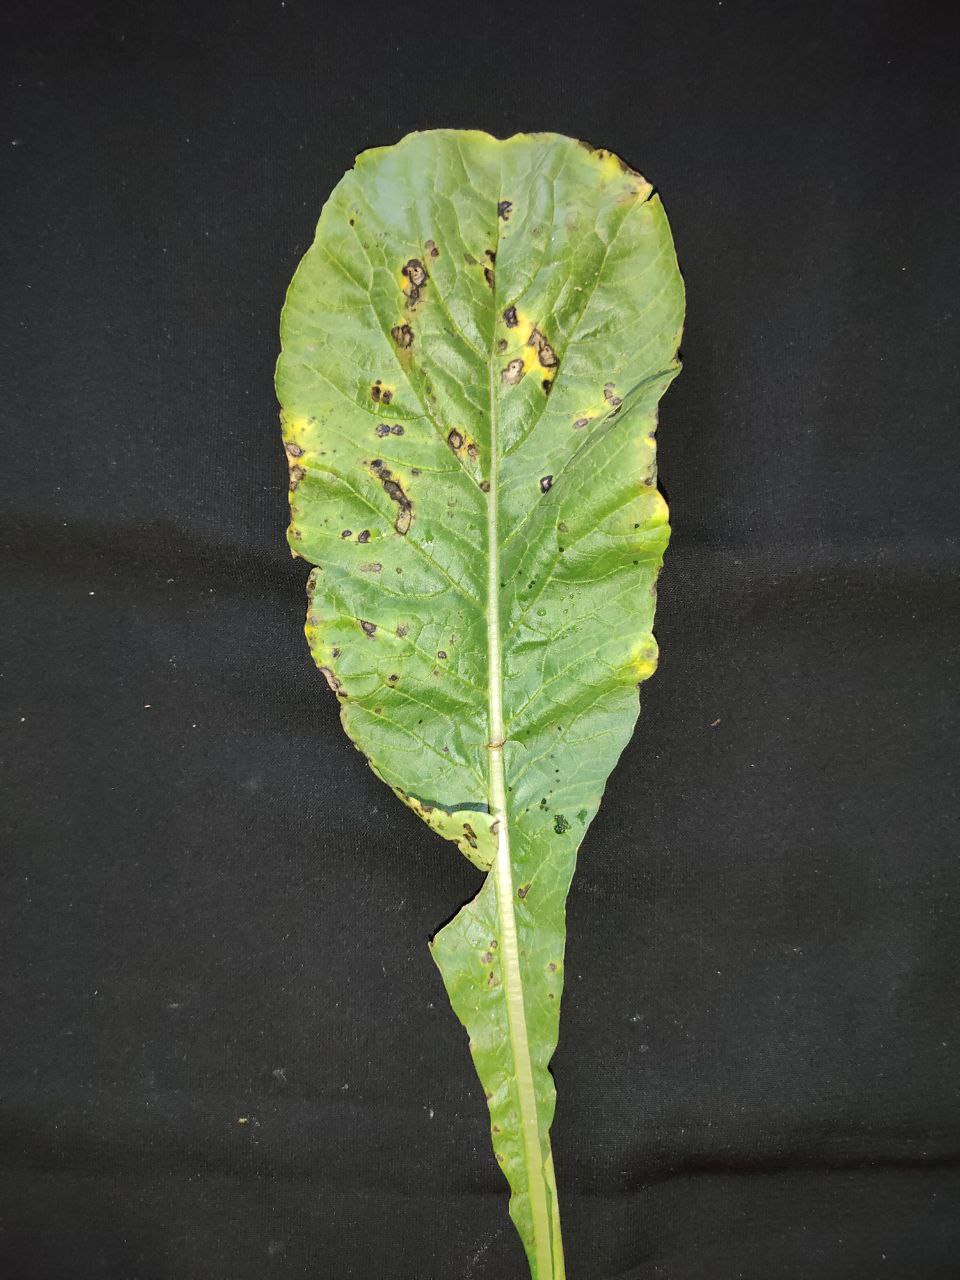
Label: Black leaf spot